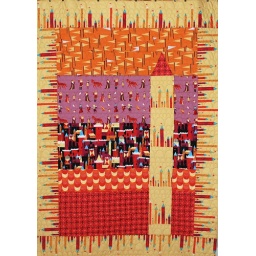
from the castle peeps project sheet in the cardinal red colorway.